Dušan Mugoša

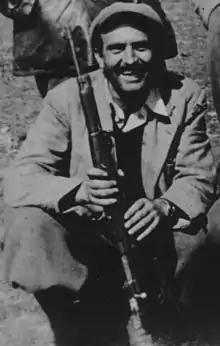
Dušan Mugoša in Albania in 1942–43.

Dušan Mugoša ( 7 January 1914 – 8 August 1973), nicknamed Duć (Дућ), was a Yugoslav communist and partisan leader during World War II who played a central role in the antifascist resistance during World War II in Yugoslavia.